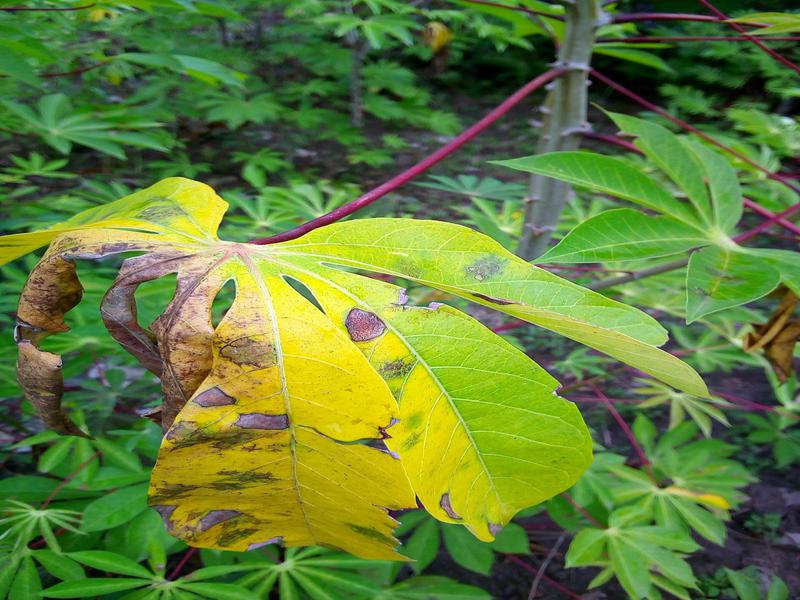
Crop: cassava
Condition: bacterial_blight